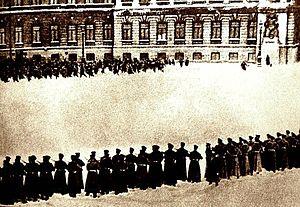
Gueorgui Apollonovitch Gapone, né le 5 février 1870 et mort le 28 mars 1906 à Ozerki dans la banlieue de Saint-Pétersbourg, est un prêtre orthodoxe russe.